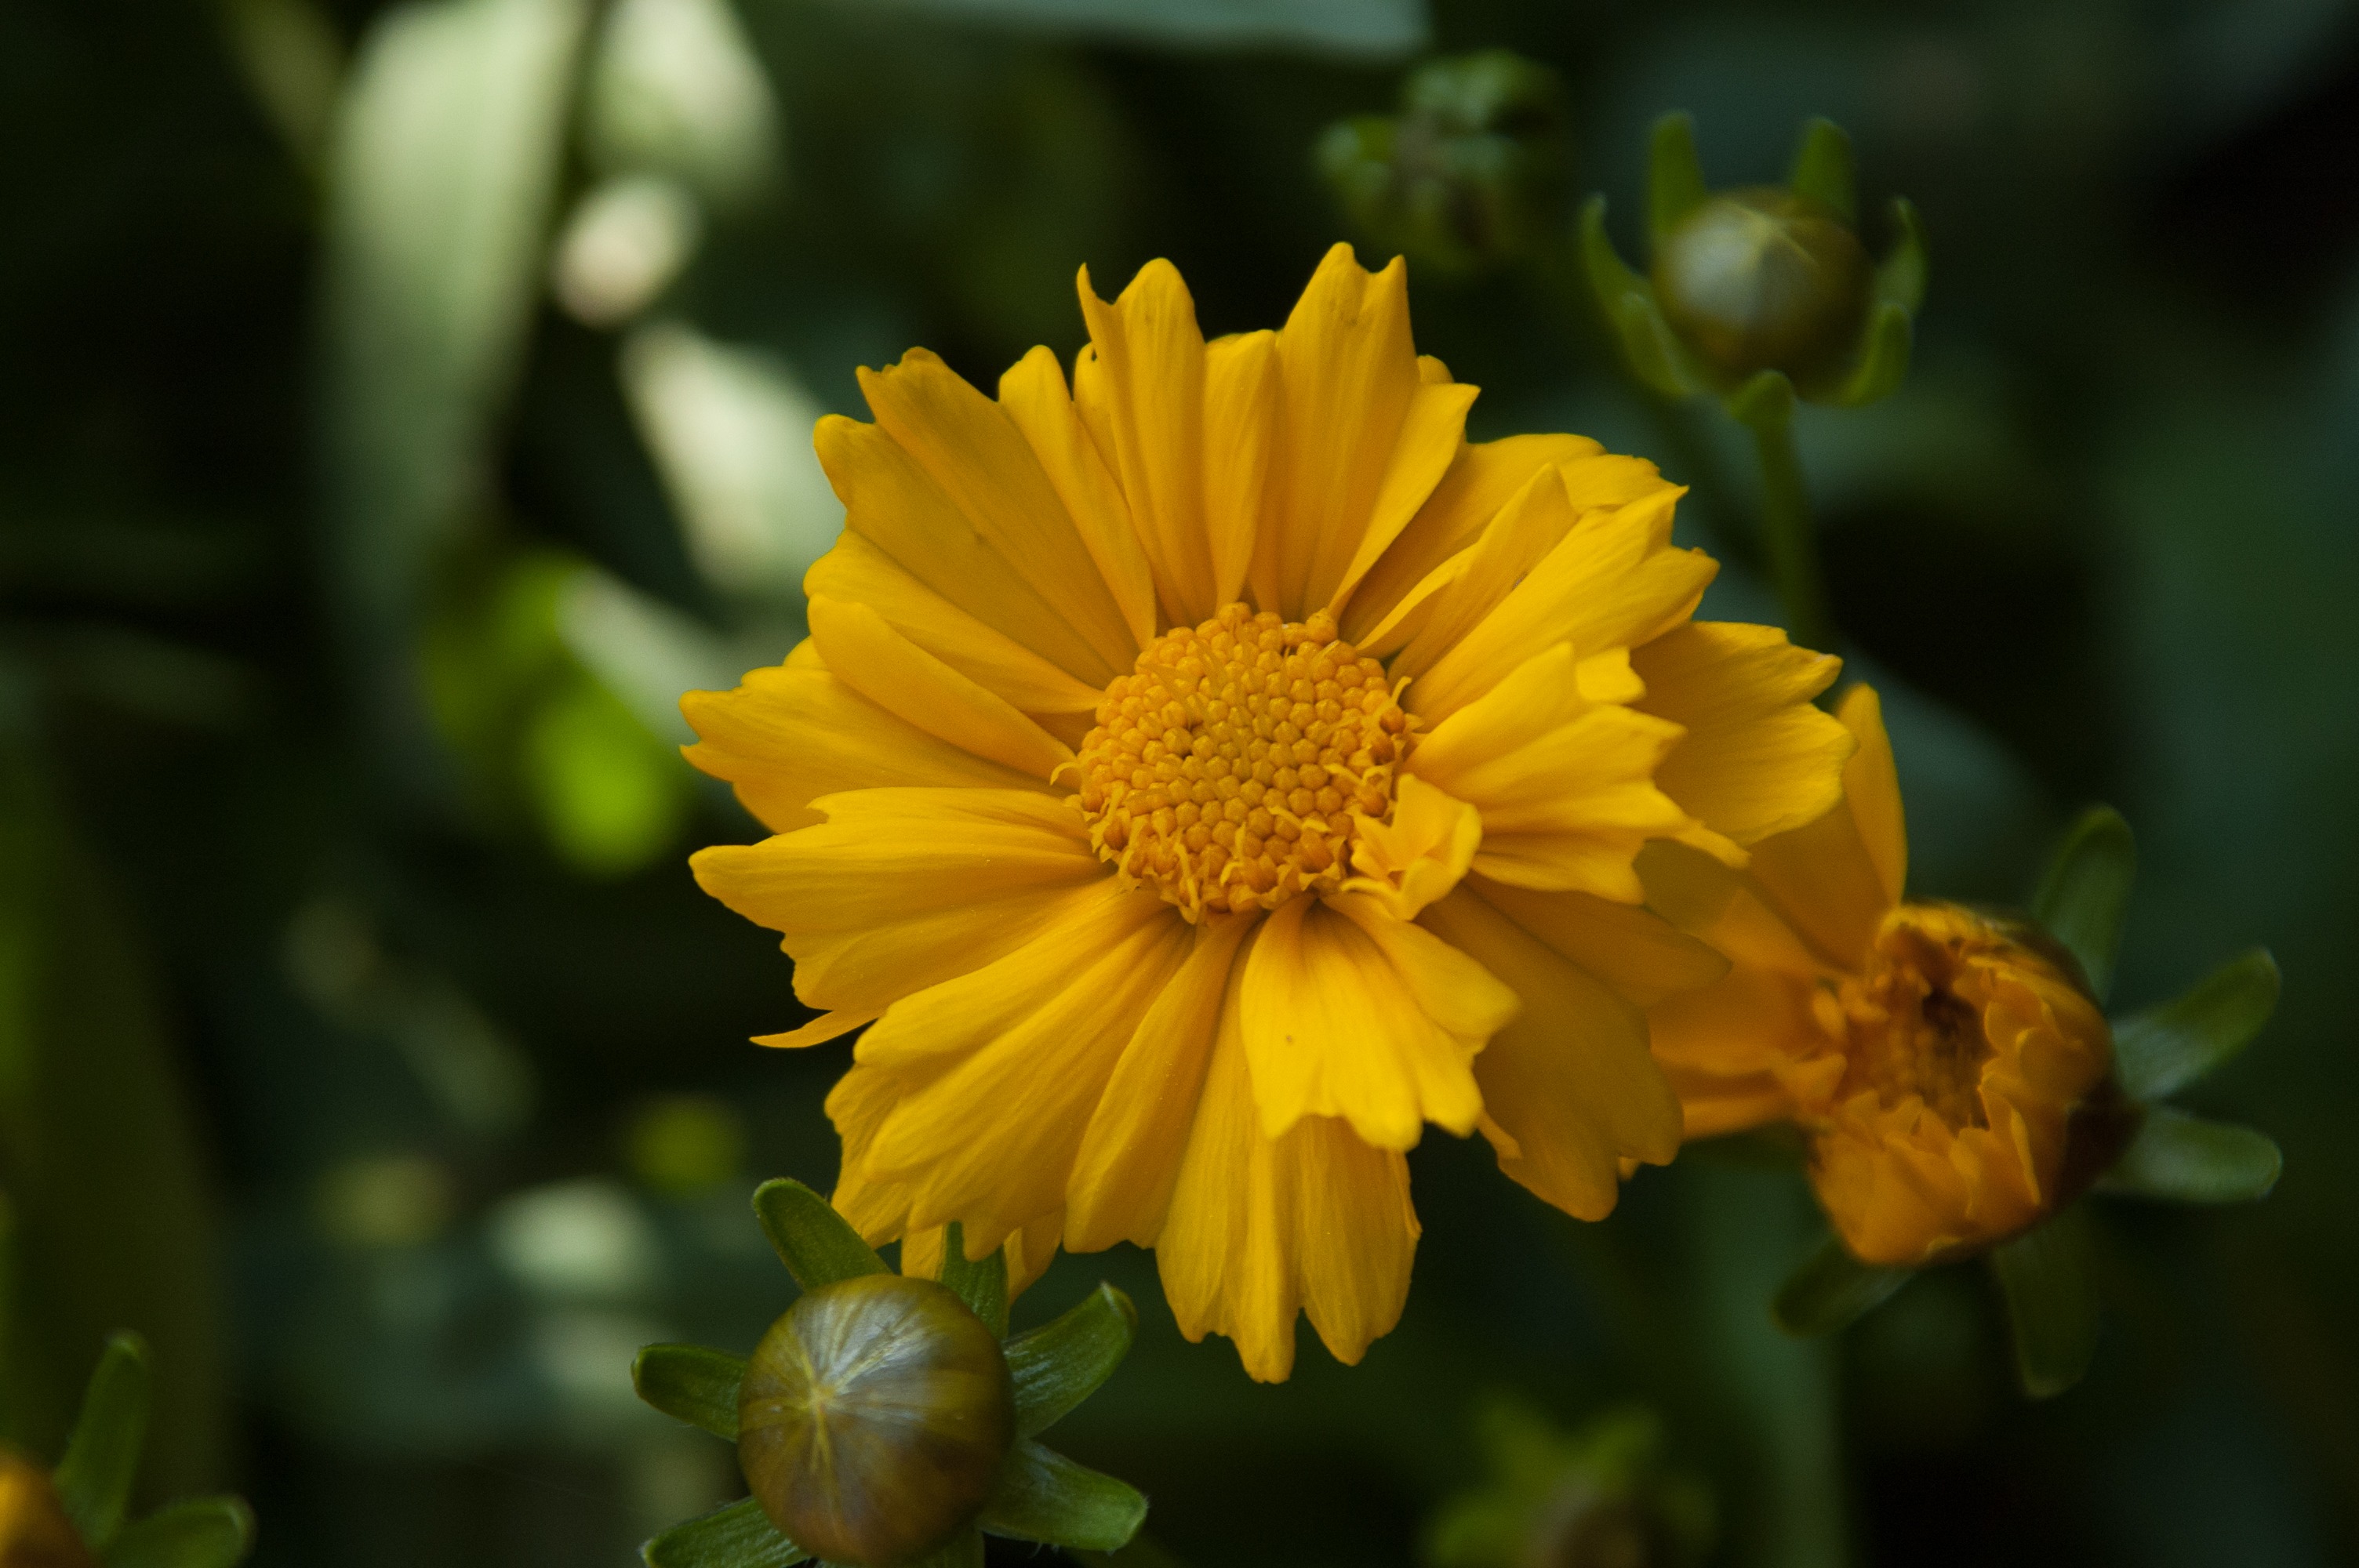
nature, blossom, plant, flower, petal, bloom, herb, botany, yellow, flora, wildflower, close up, nectar, macro photography, flowering plant, daisy family, calendula, annual plant, plant stem, land plant